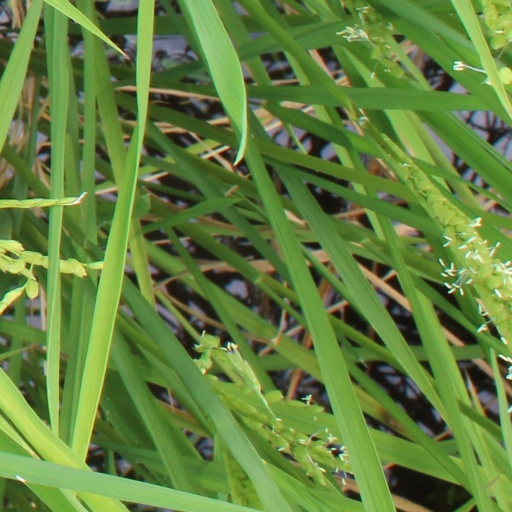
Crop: rice